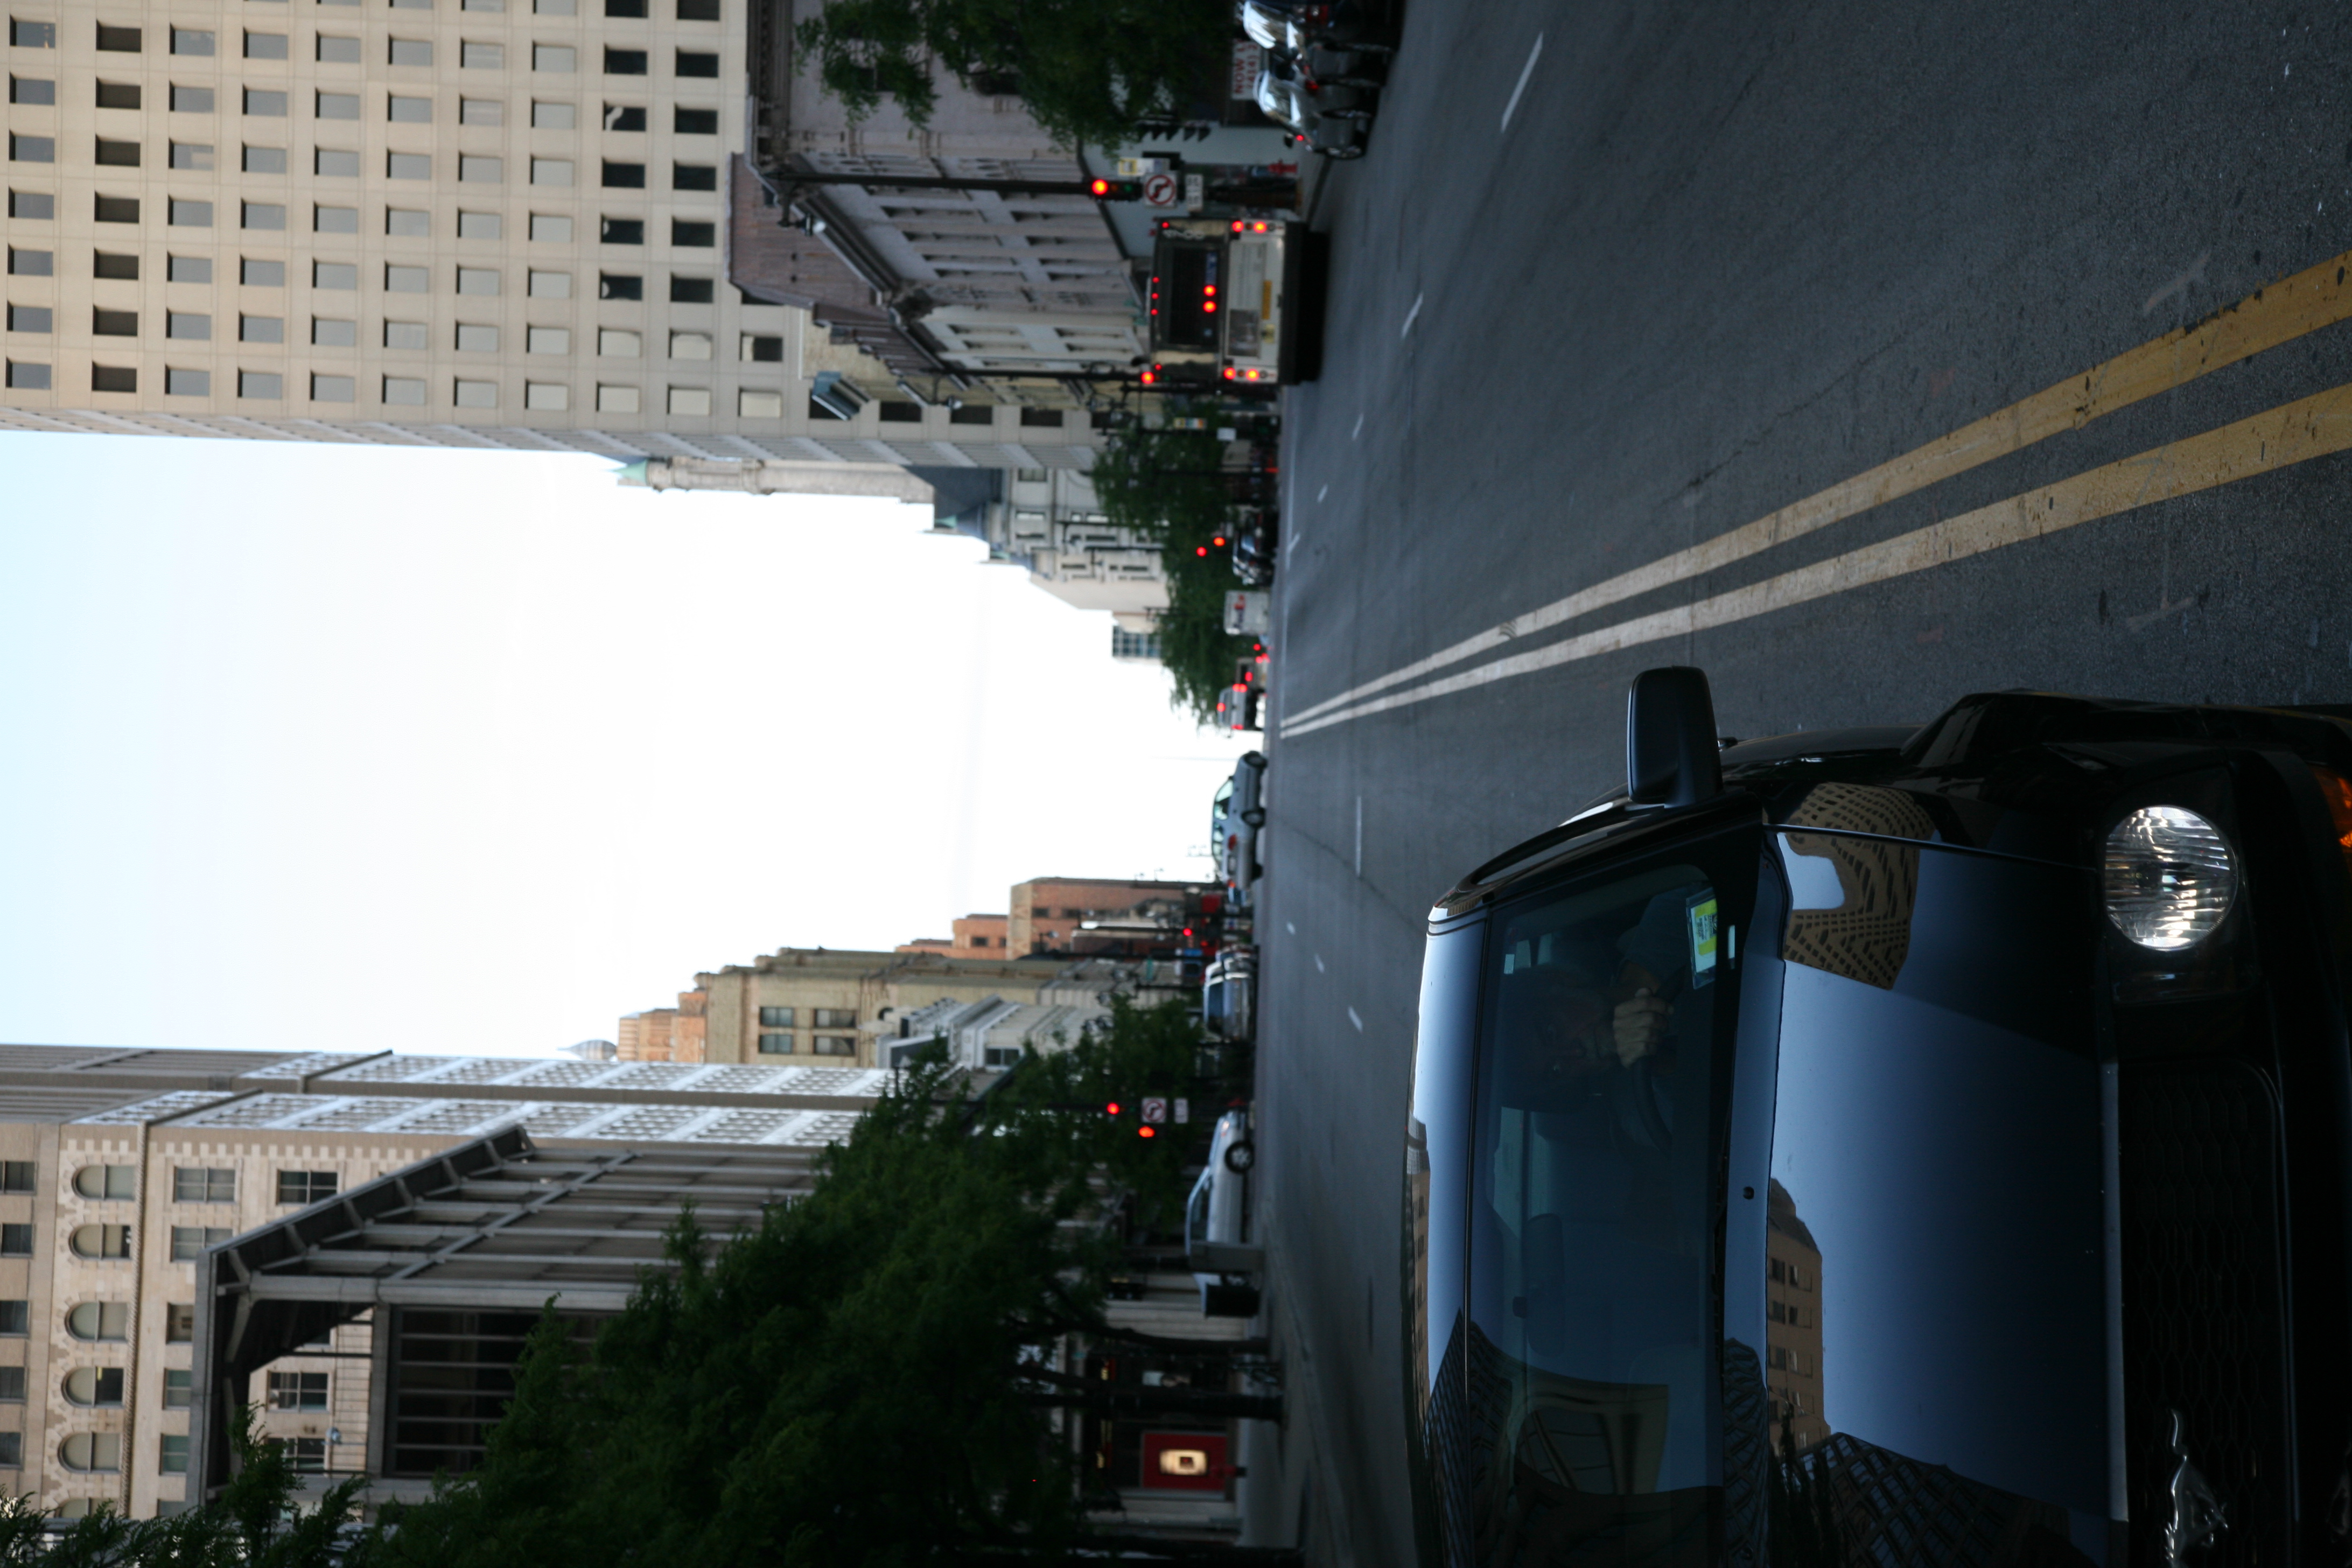
pedestrian, road, traffic, street, car, city, train, cityscape, downtown, vehicle, factory, lane, hilton, infrastructure, buick, fordmustang, wisconsin, milwaukee, neighbourhood, urban area, human settlement